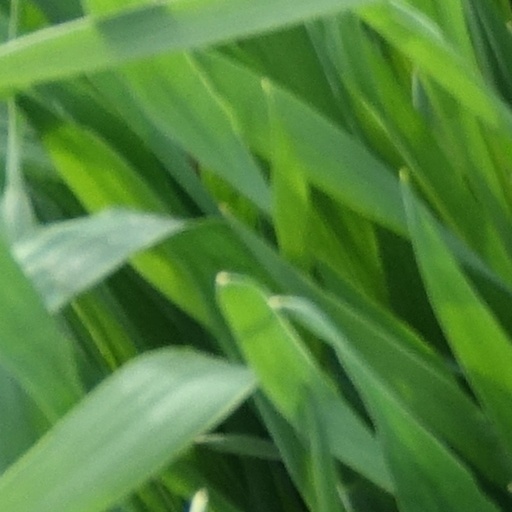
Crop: wheat